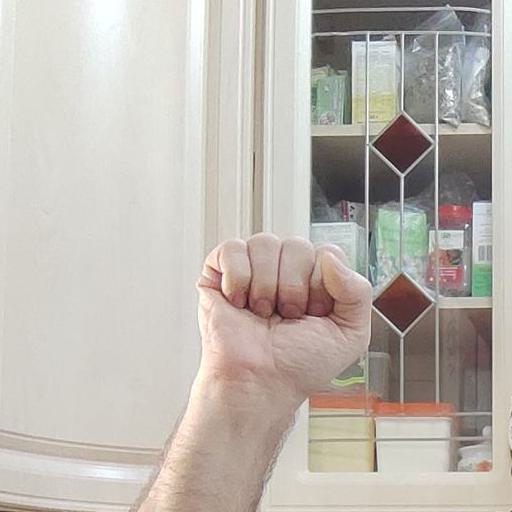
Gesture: fist